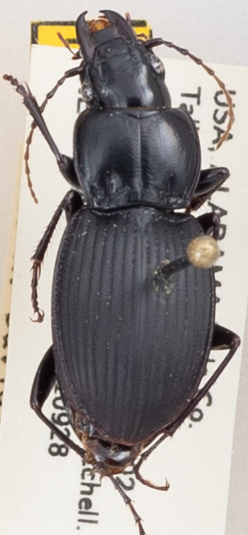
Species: Cyclotrachelus convivus
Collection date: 2021-09-28
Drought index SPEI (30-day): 0.784
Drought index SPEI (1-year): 1.28
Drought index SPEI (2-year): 2.09